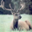
Label: deer